Entertainment

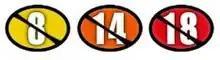
Example of a rating system specifying age appropriateness (Israel)

Most forms of entertainment can be or are modified to suit children's needs and interests. During the 20th century, starting with the often criticised but nonetheless important work of G. Stanley Hall, who "promoted the link between the study of development and the 'new' laboratory psychology", and especially with the work of Jean Piaget, who "saw cognitive development as being analogous to biological development", it became understood that the psychological development of children occurs in stages and that their capacities differ from adults. Hence, stories and activities, whether in books, film, or video games were developed specifically for child audiences. Countries have responded to the special needs of children and the rise of digital entertainment by developing systems such as television content rating systems, to guide the public and the entertainment industry.